Steve Irwin

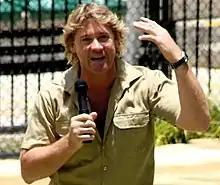
Irwin in 2005

Stephen Robert Irwin (22 February 19624 September 2006), known as "the Crocodile Hunter", was an Australian zookeeper, conservationist, television personality, wildlife educator, and environmentalist.